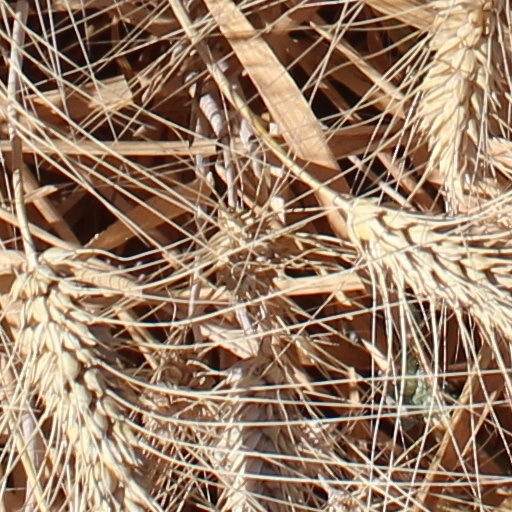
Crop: wheat